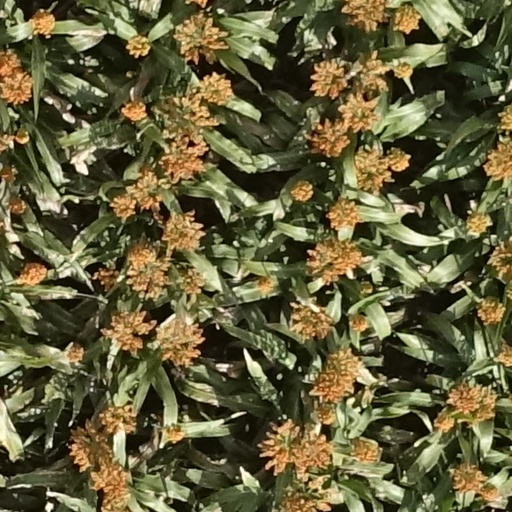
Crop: sorghum